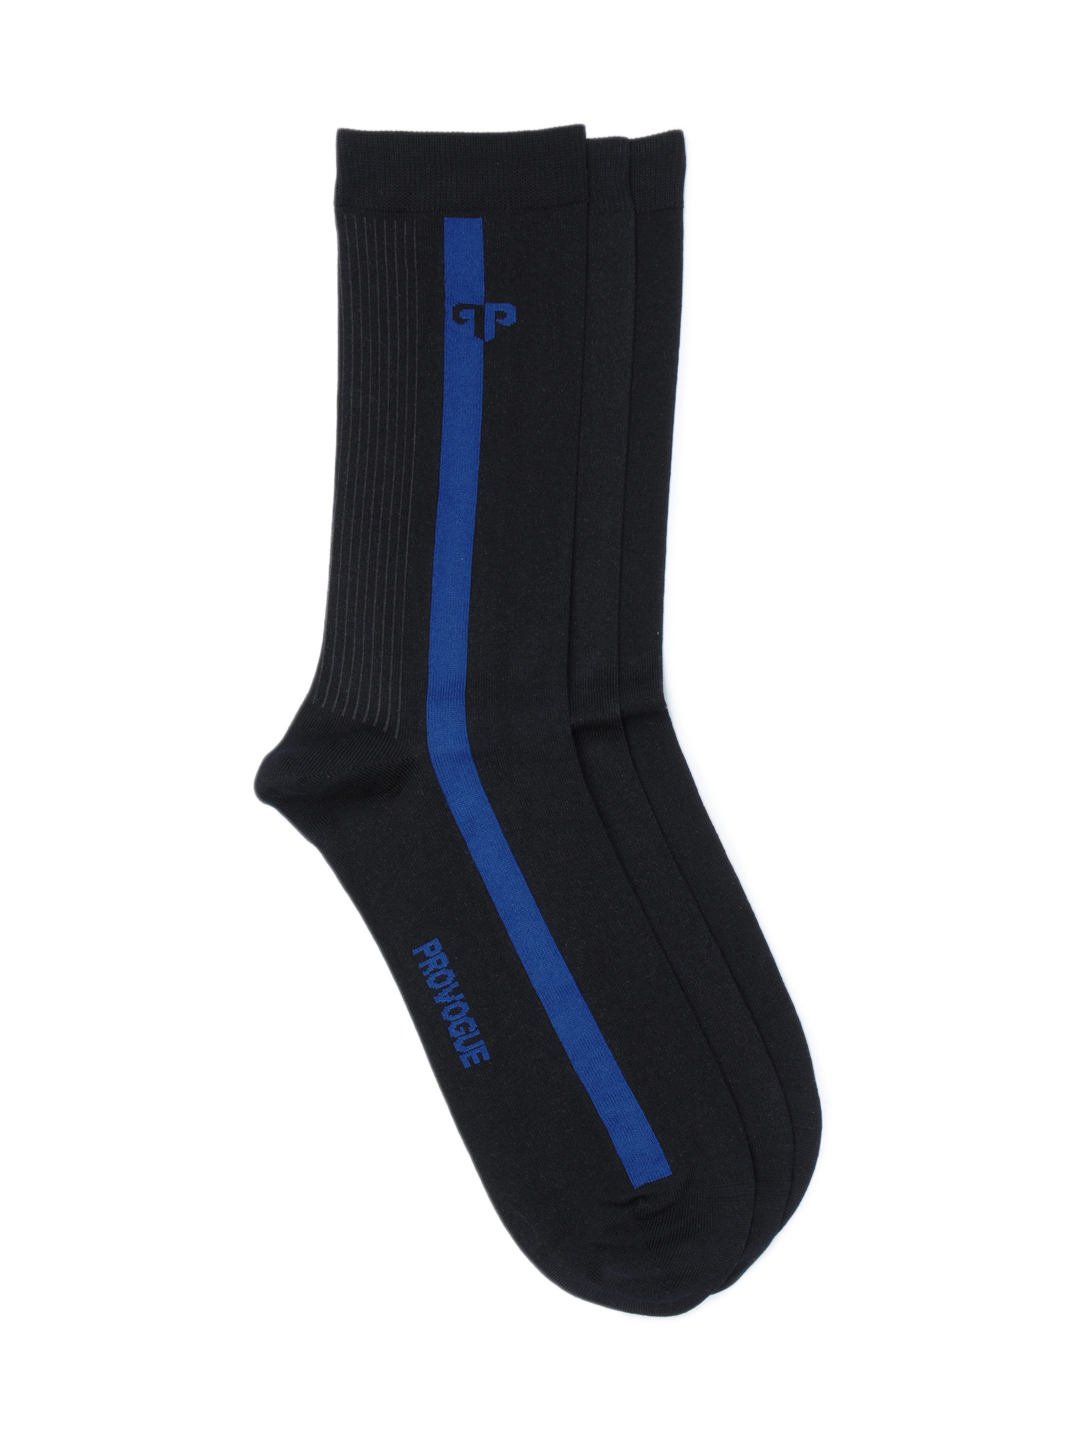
Provogue Men Black Pack of 3 Socks
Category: Accessories / Socks / Socks
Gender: Men
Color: Black
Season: Summer 2016
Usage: Casual